Swizzels

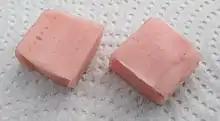
Refreshers

Refreshers are one of Swizzels' most popular products. These are flat chewy sweets with sherbet in the middle, available in lemon and strawberry flavours. They are officially named "New" Refreshers, to avoid trademark confusion with Barratt's compressed tablet Refreshers sweet.